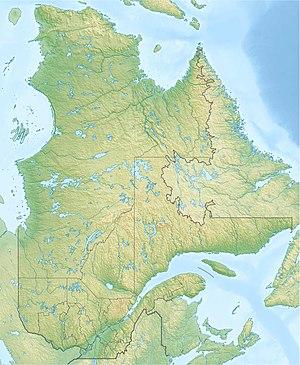
Carte physique pour la géolocation du Québec, Canada
Le canal de Carillon est un Canal situé sur l'Outaouais à Saint-André-d'Argenteuil au Québec. Il permet de franchir la centrale de Carillon. Il a été désigné lieu historique national du Canada en 1929.
La centrale thermique de Tracy est une centrale thermique au mazout lourd d'une capacité de 660 mégawatts construite à compter de 1962 par la Shawinigan Water and Power Company puis complétée par Hydro-Québec après l'étatisation des compagnies d'électricité au Québec. Mise en service entre 1964 et 1968, elle est située sur le bord du fleuve Saint-Laurent à Sorel-Tracy, une ville de la Montérégie.
Le lac Manouane est situé dans le territoire non organisé du Mont-Valin, dans le MRC Le Fjord-du-Saguenay, dans la région administrative du Saguenay–Lac-Saint-Jean, au Québec, au Canada.
Cette liste recense les arbres au Québec. Elle comporte 140 espèces d'arbres, dont 99 indigènes, 40 introduiteset une extirpée.
Cette liste commentée recense l'ichtyofaune au Québec. Elle répertorie les espèces de poissons québécois actuels et celles qui ont été récemment classifiées comme éteintes. Cette liste inclut deux écosystèmes aquatiques :
Cette liste commentée recense l'ichtyofaune d'eau douce au Québec. Elle répertorie les espèces de poissons dulçaquicoles québécois actuels et celles qui ont été récemment classifiées comme éteintes. Cette liste comporte 120 espèces réparties en 19 ordres et 26 familles, dont deux sont « en danger » et deux autres sont « vulnérables ».
Le Petit lac Jourdain est plan d’eau douce traversé par la rivière aux Rats, situé dans le territoire non organisé de Rivière-Mistassini, dans la municipalité régionale de comté de Maria-Chapdelaine, dans la région administrative du Saguenay–Lac-Saint-Jean, dans la province de Québec, au Canada. Ce plan d’eau est situé dans la zec de la Rivière-aux-Rats.
Le lac Franquelin est un plan d'eau douce du bassin versant de la rivière Franquelin, dans le territoire non organisé de Rivière-aux-Outardes, dans la municipalité régionale de comté de Manicouagan, dans la région administrative de la Côte-Nord, dans la province de Québec, au Canada.